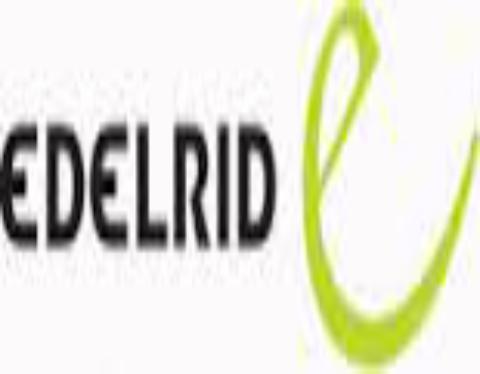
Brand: Edelrid
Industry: Sports